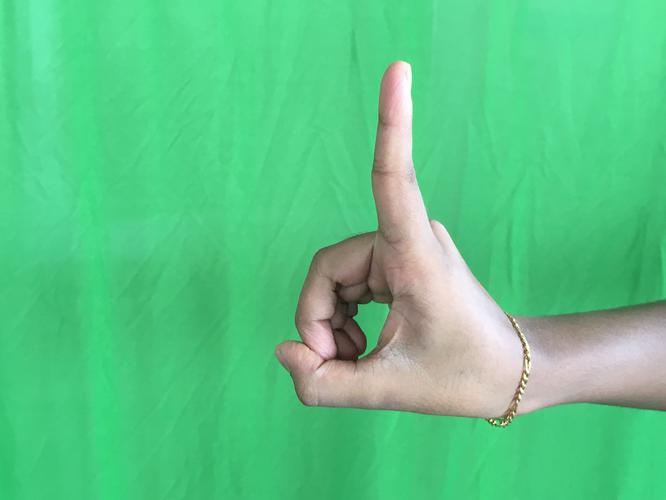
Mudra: Suchi
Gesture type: single_hand